Cornell University

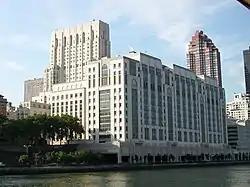
Weill Cornell Medicine, the medical school of Cornell University, located on the East River on the Upper East Side of New York City

In 2000, Cornell began expanding its international programs. In 2004, the university opened Weill Cornell Medical College in Qatar in Education City in Al Rayyan, Qatar. The university also developed partnerships with academic institutions in India, the People's Republic of China, and Singapore.